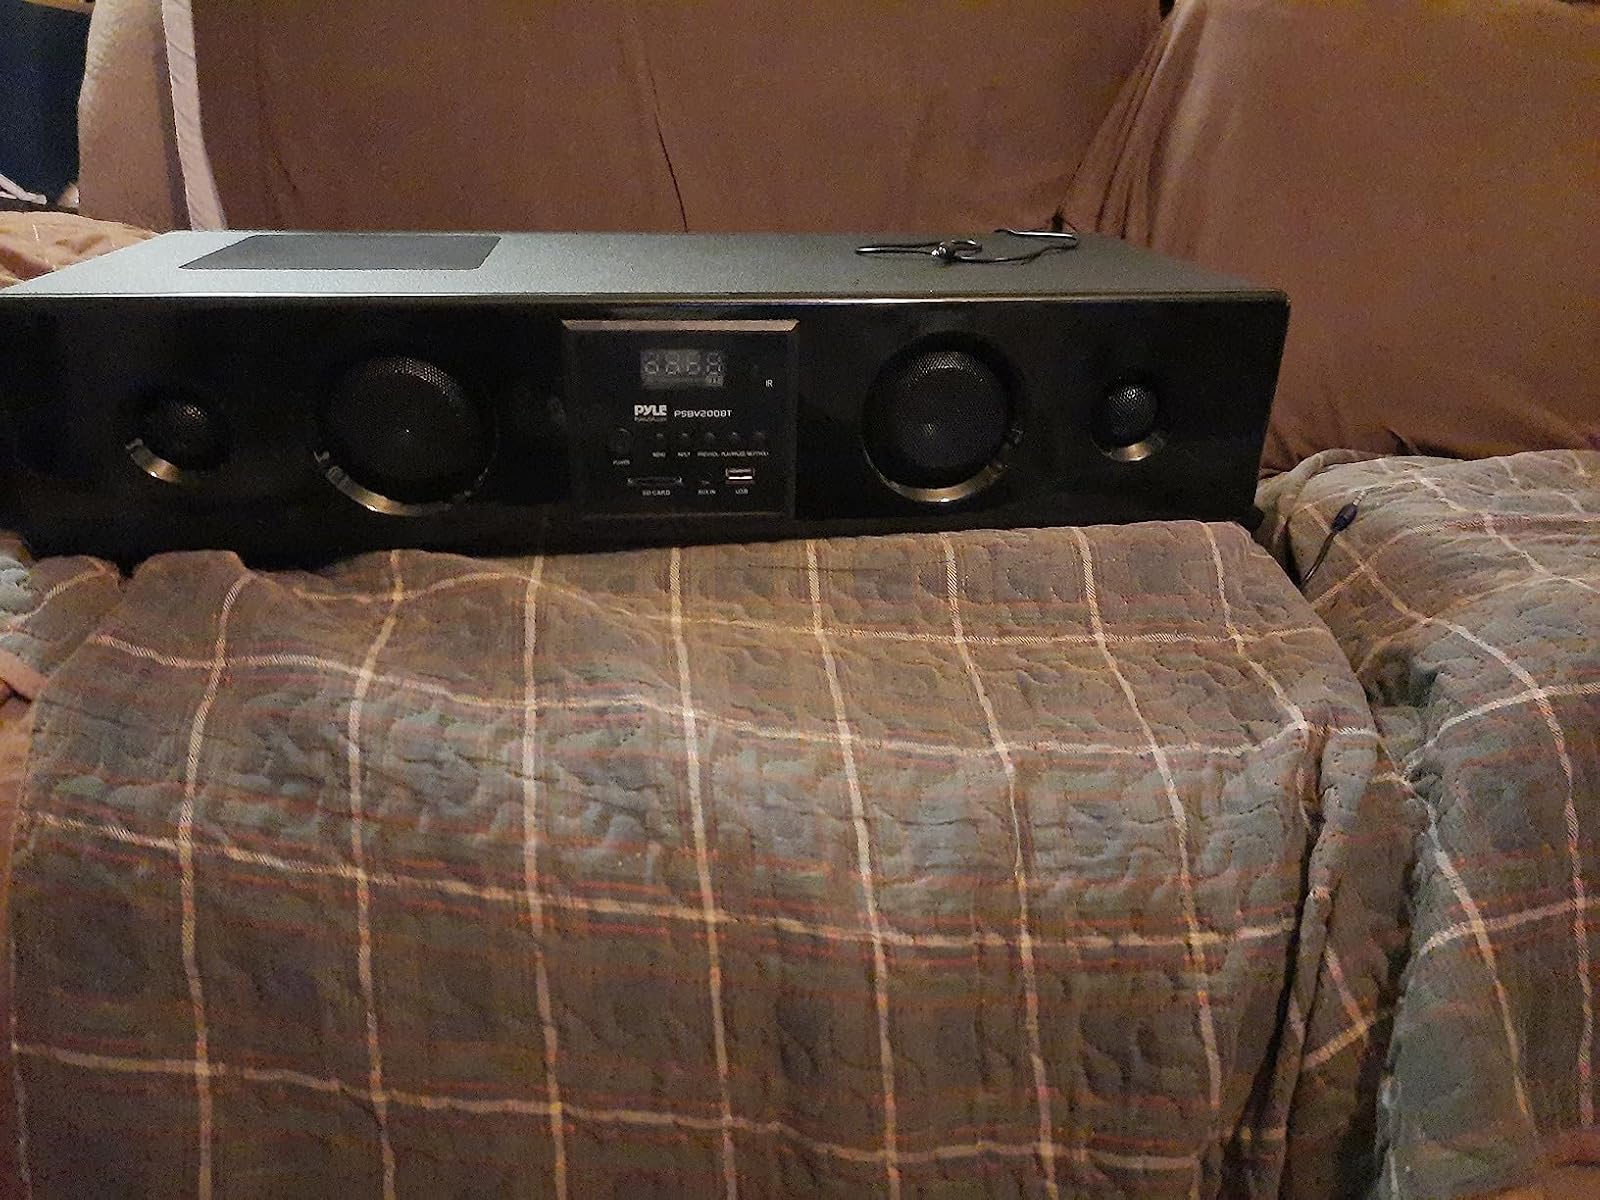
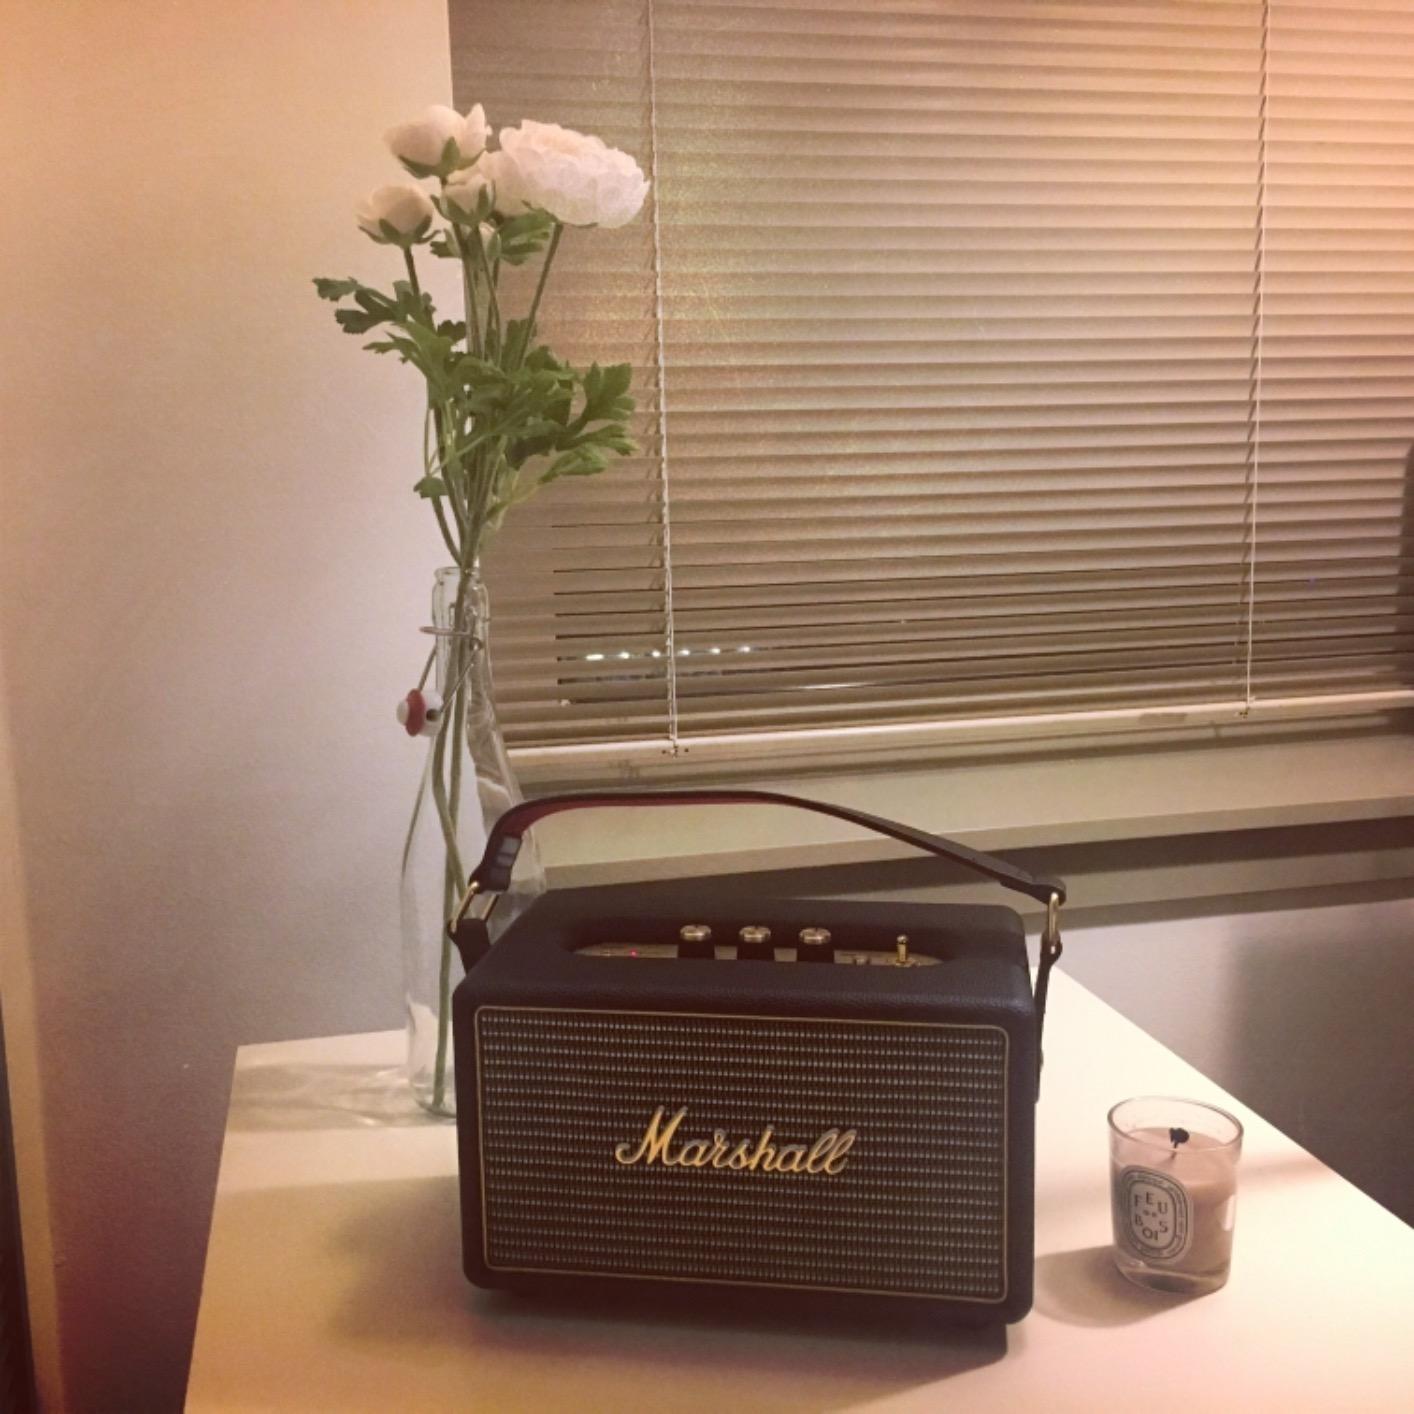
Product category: speaker
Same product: no